Réunion's coral reef

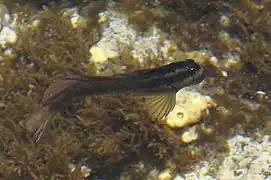
Blenniella

Coral reefs are among the most densely populated marine environments. The coral reef fringing Réunion is a rich habitat for soft and hard corals that provide food and habitat for an abundance of fish and shellfish. The corals feed on a diet of plankton and algae which they catch with their tentacles. The growth cycle of corals is relatively slow, with growth of about per year. Male corals disseminate sperm cells into the water, which fertilize free-floating eggs released by the female corals. Reproduction is limited due to the proportionately small number of male corals.